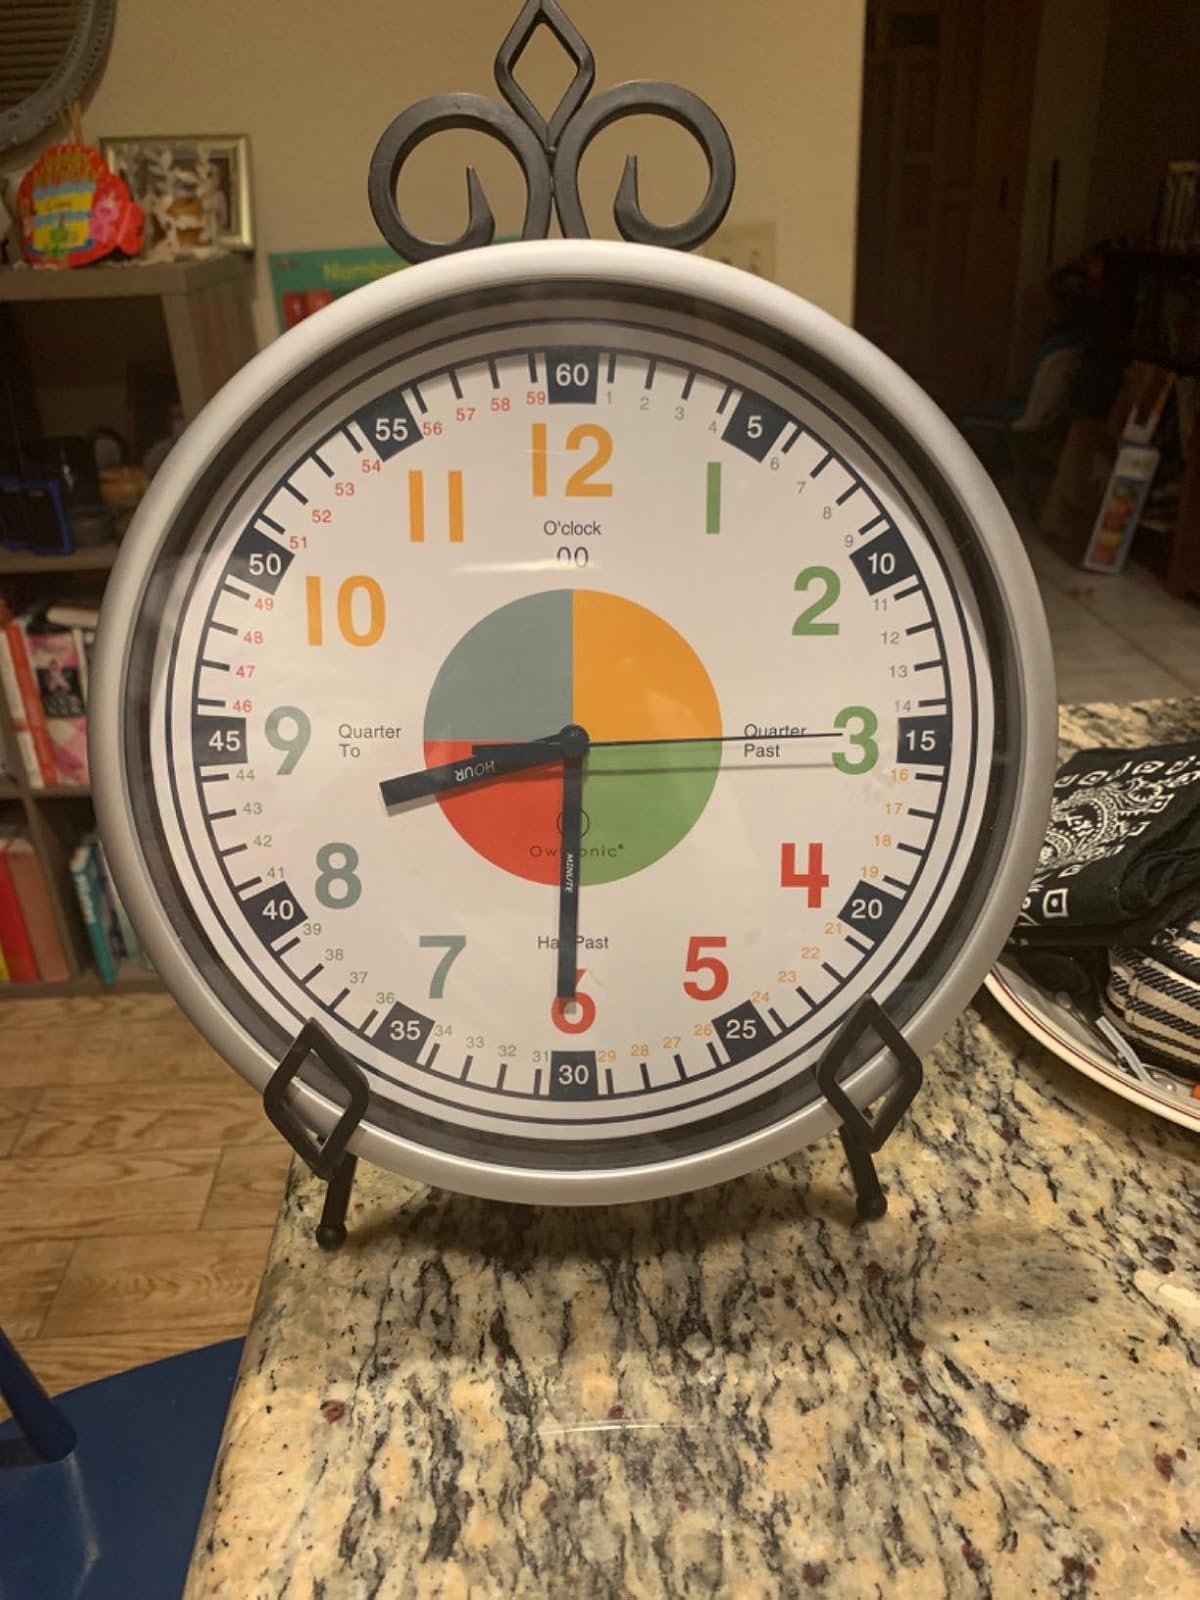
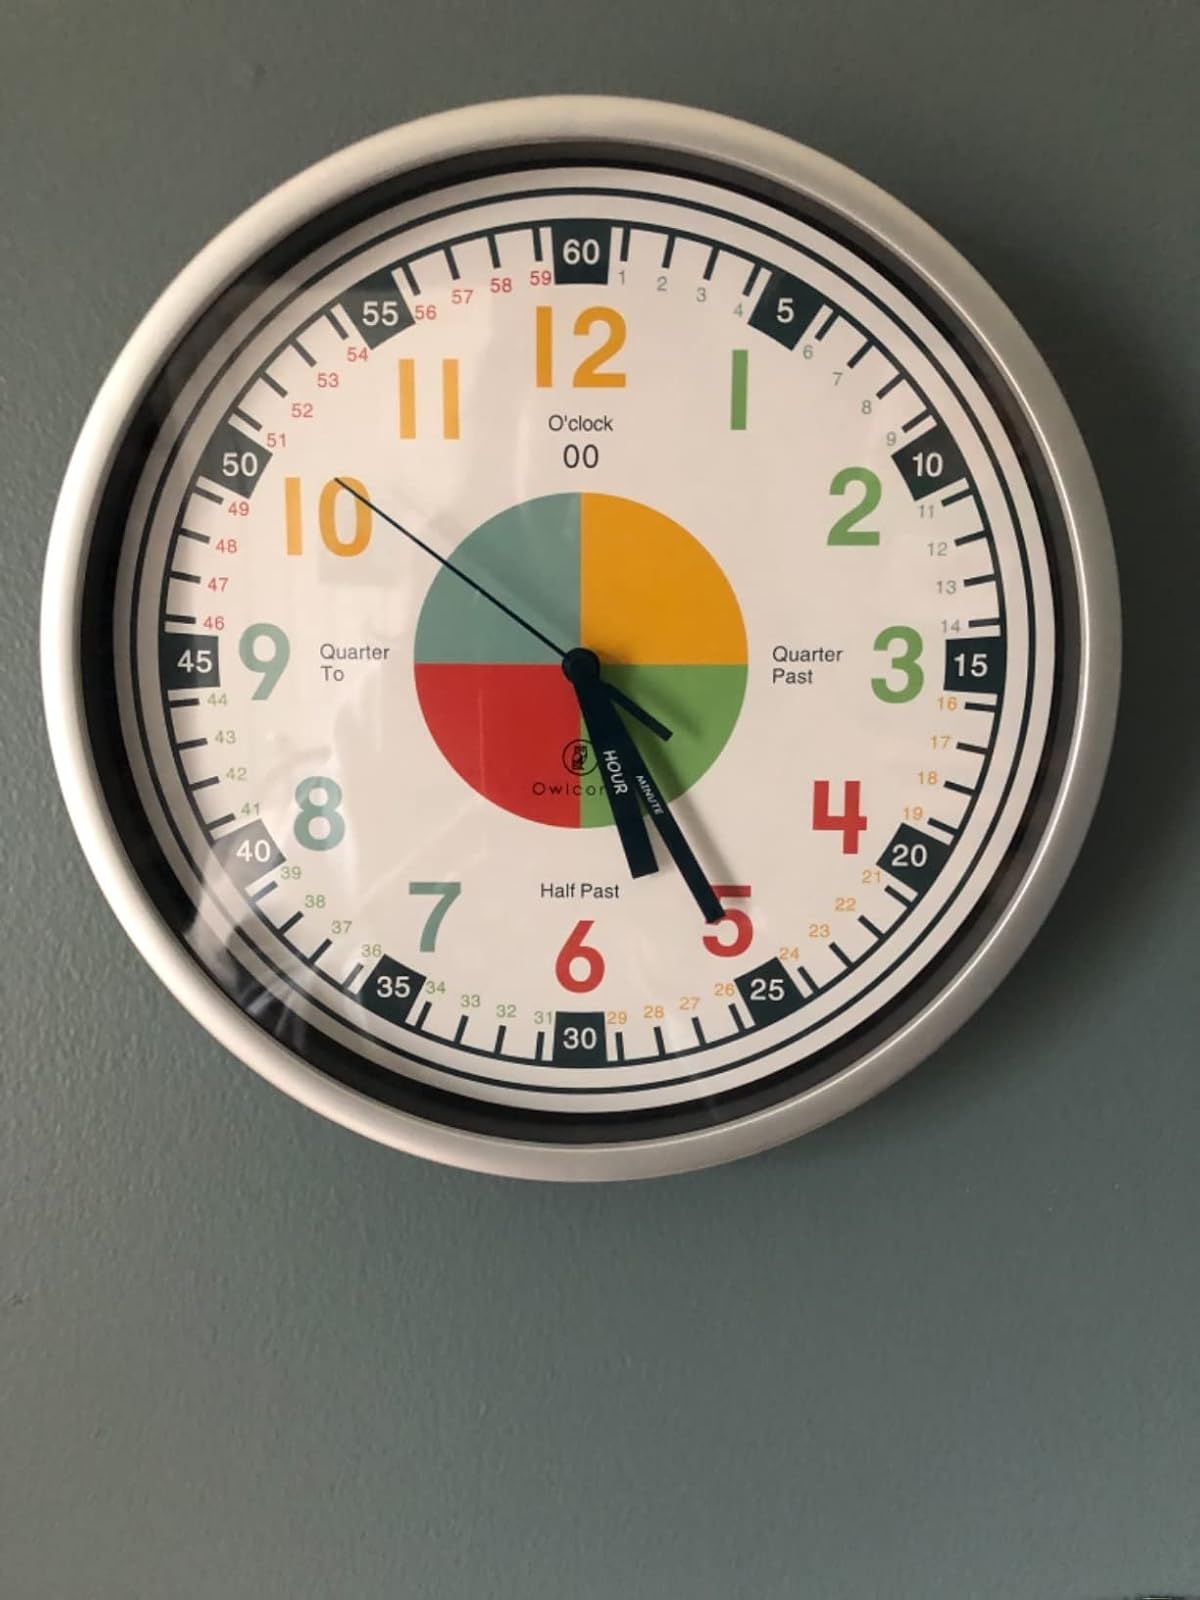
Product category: clock
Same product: yes